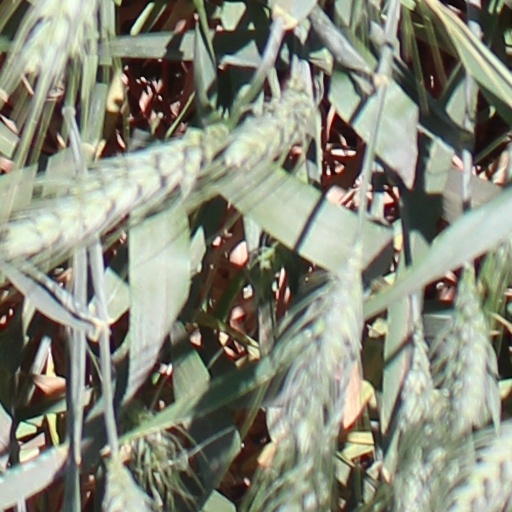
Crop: wheat